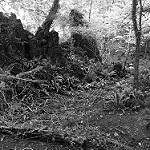
Label: B & W